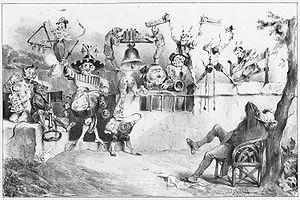
Un charivari est un rituel ou rite collectif occidental, très similaire au carnaval. Il s'en distingue toutefois en ce qu'il n'est pas lié au calendrier.